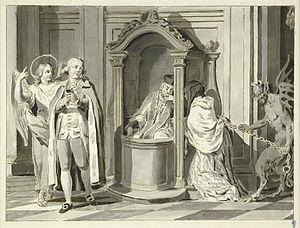
Le sacrement de pénitence et de réconciliation est, dans l'Église catholique, dans les Églises orthodoxes et dans l'Église anglicane, l'un des sept sacrements. Il a pour objectif que Dieu puisse pardonner les péchés au pénitent.